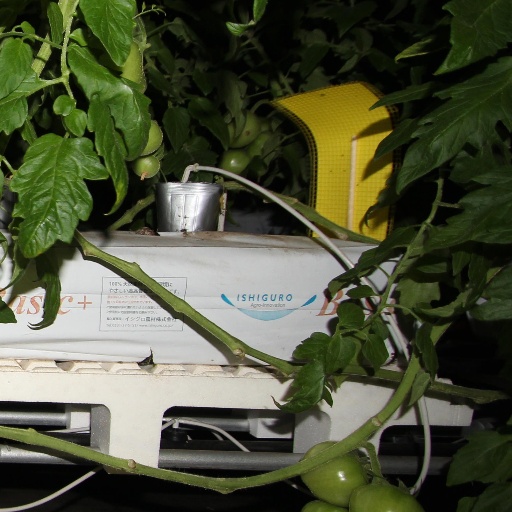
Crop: tomato